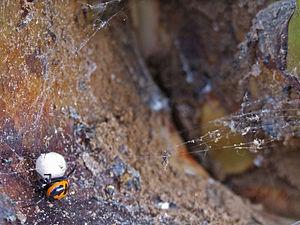
Steatoda paykulliana, le Stéatode toxique est une espèce d'araignées aranéomorphes de la famille des Theridiidae.